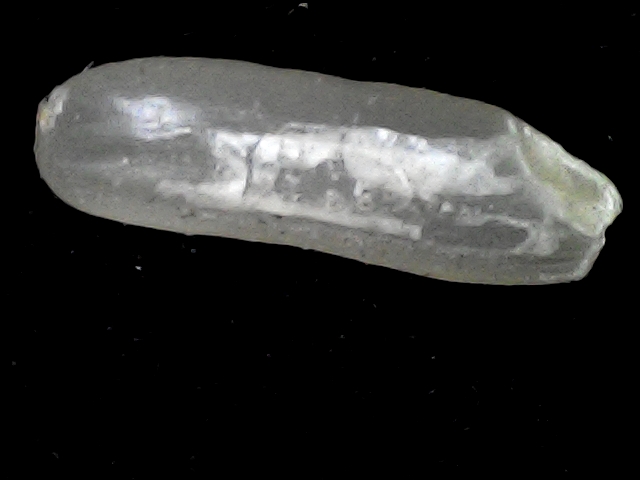
Rice variety: BD87